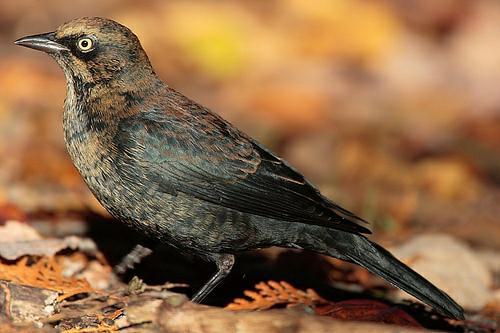
A photo of a rusty blackbird